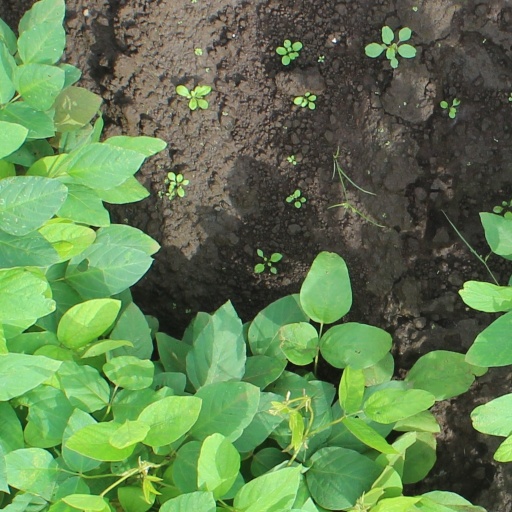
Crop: soybean